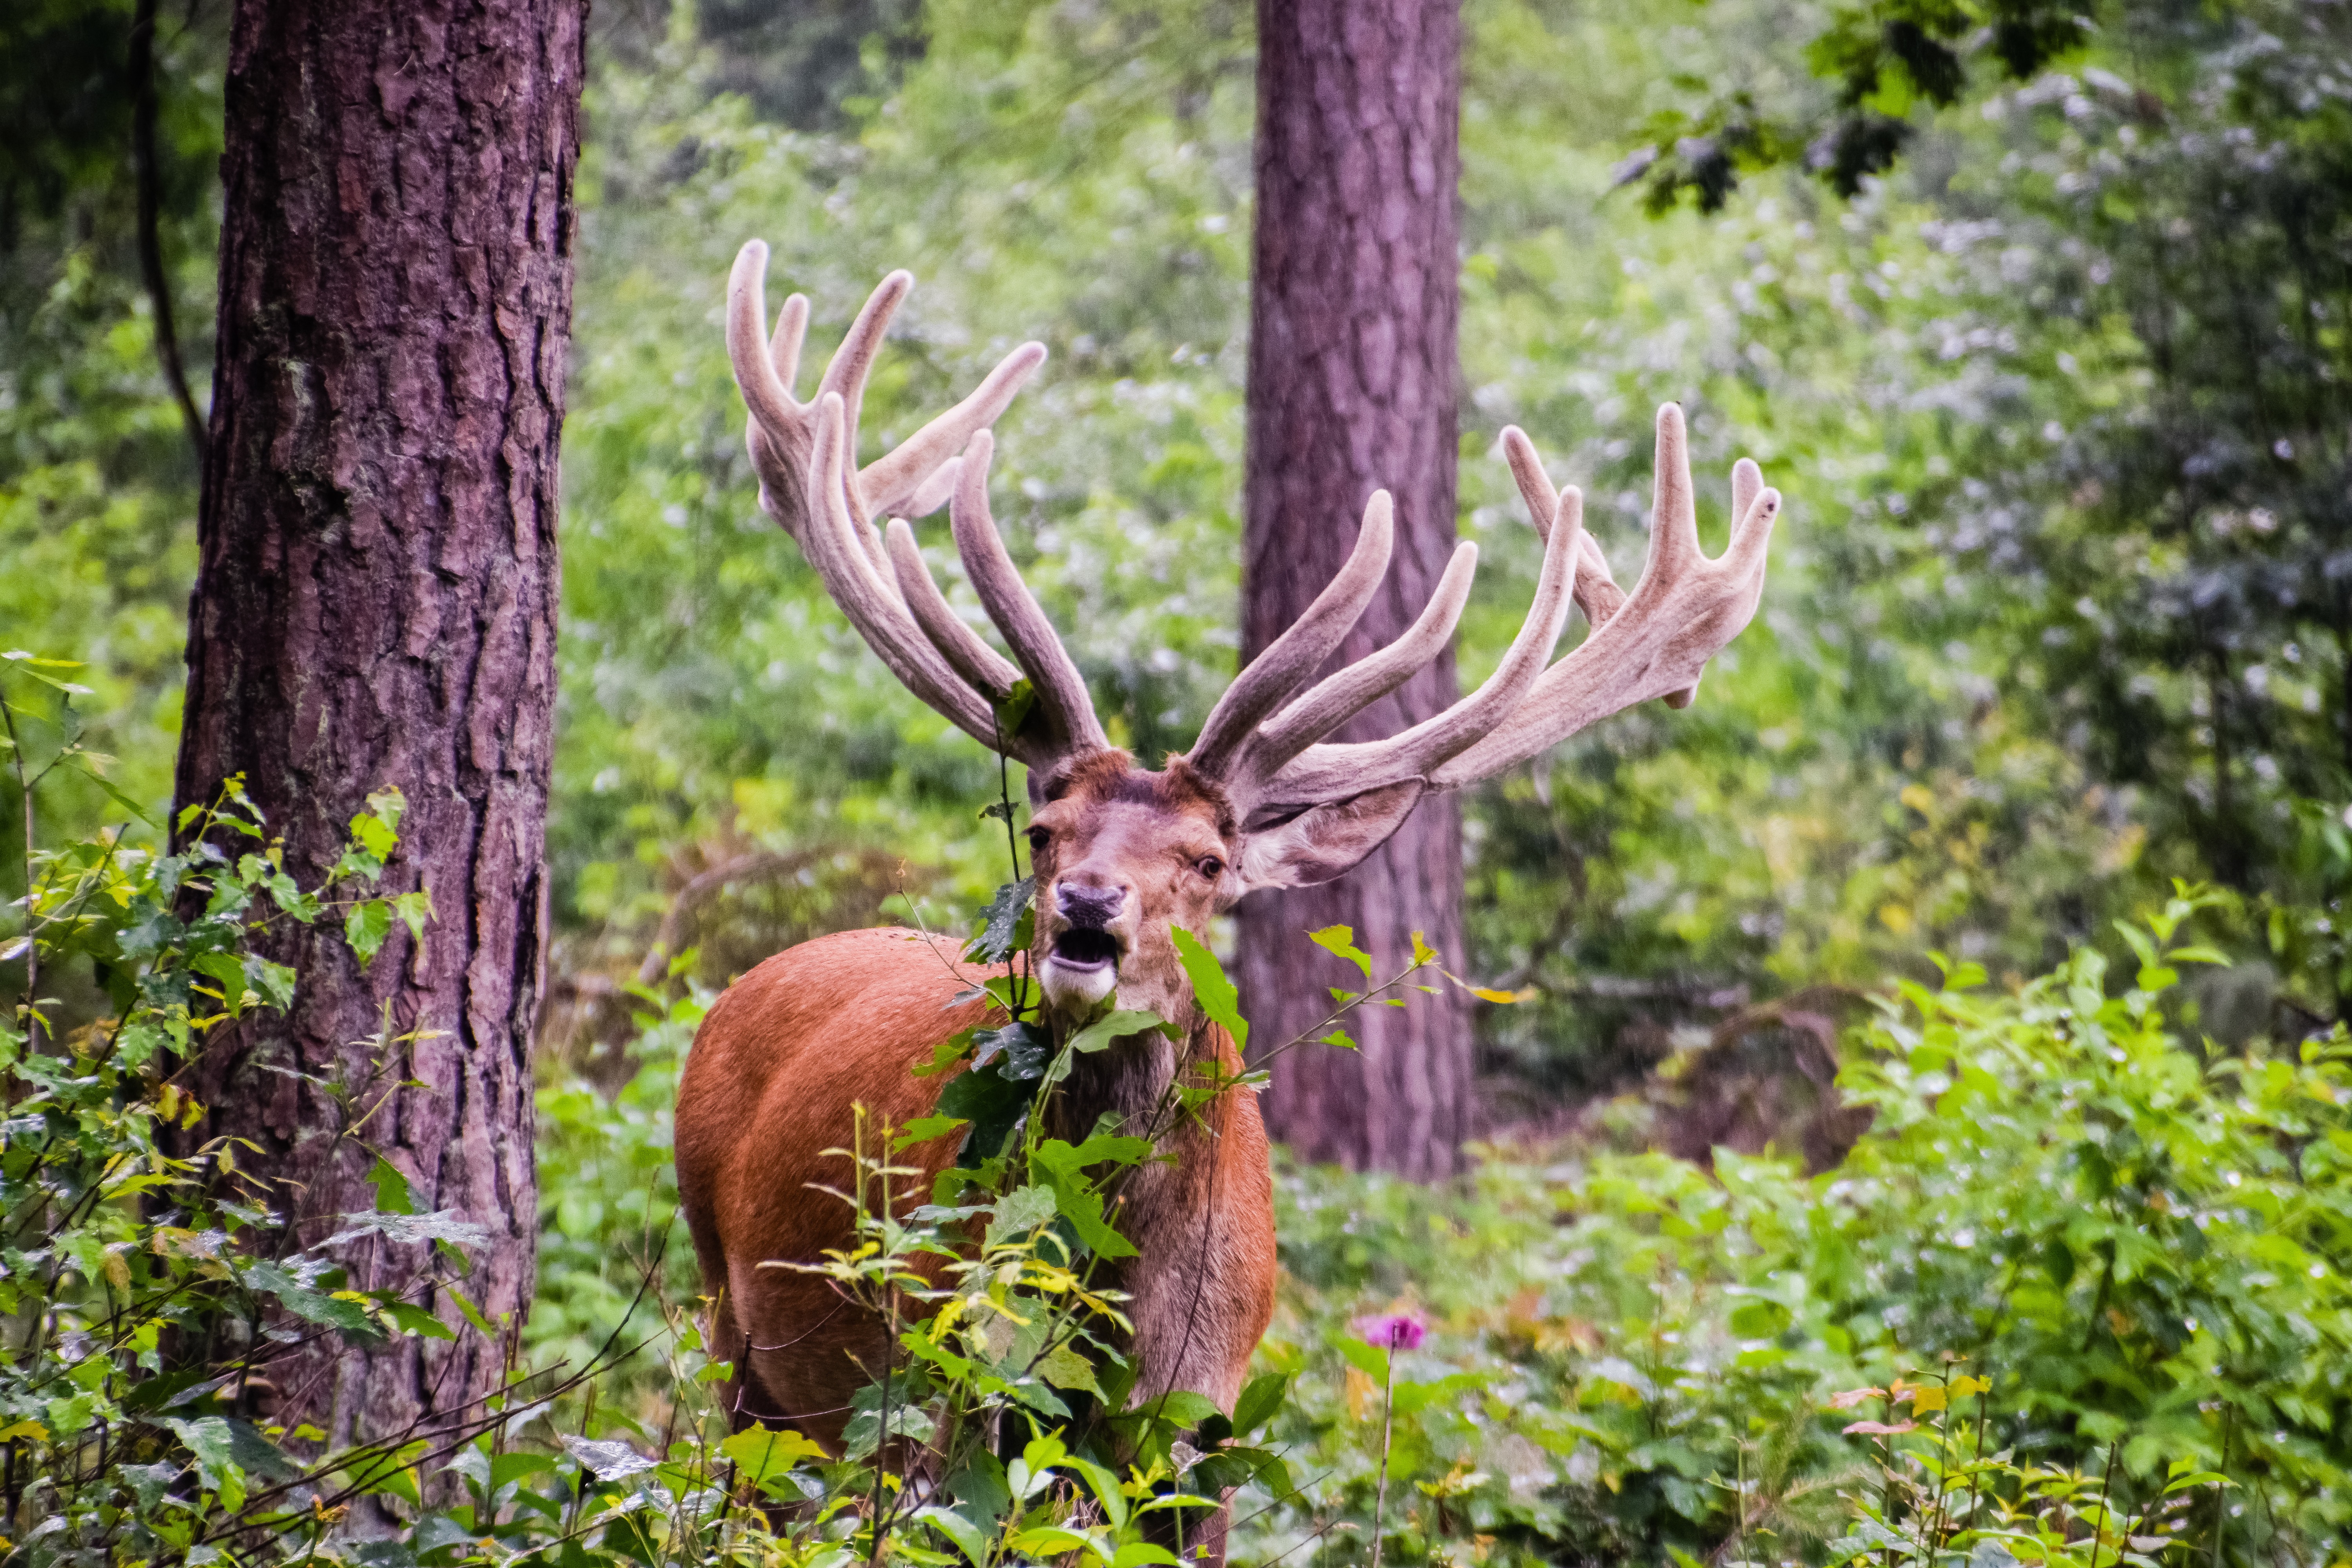
wood, animal, wildlife, deer, fauna, antler, woodland, buck, elk, white tailed deer